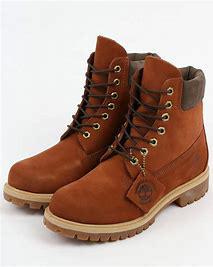
Brand: Timberland
Model: 6 Inch Nubuck